Liggeren

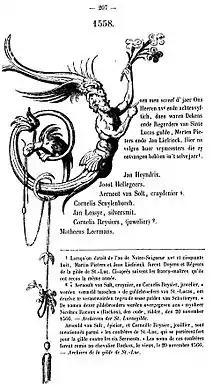
Page representing the year 1558 from the Liggeren.

The Liggeren refers to the archives of the Antwerp Guild of St. Luke.